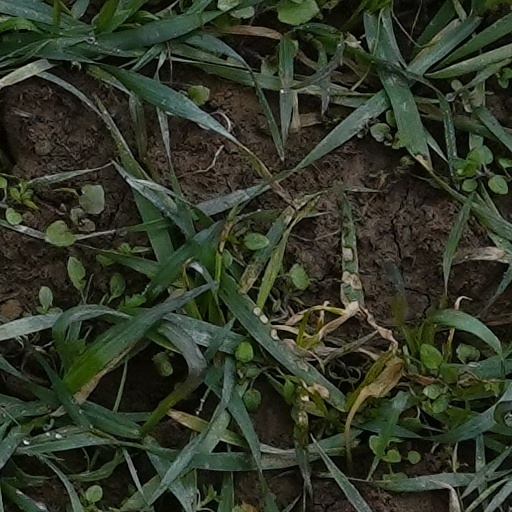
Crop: wheat